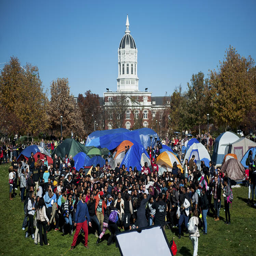
a crowd of protesters yesterday .